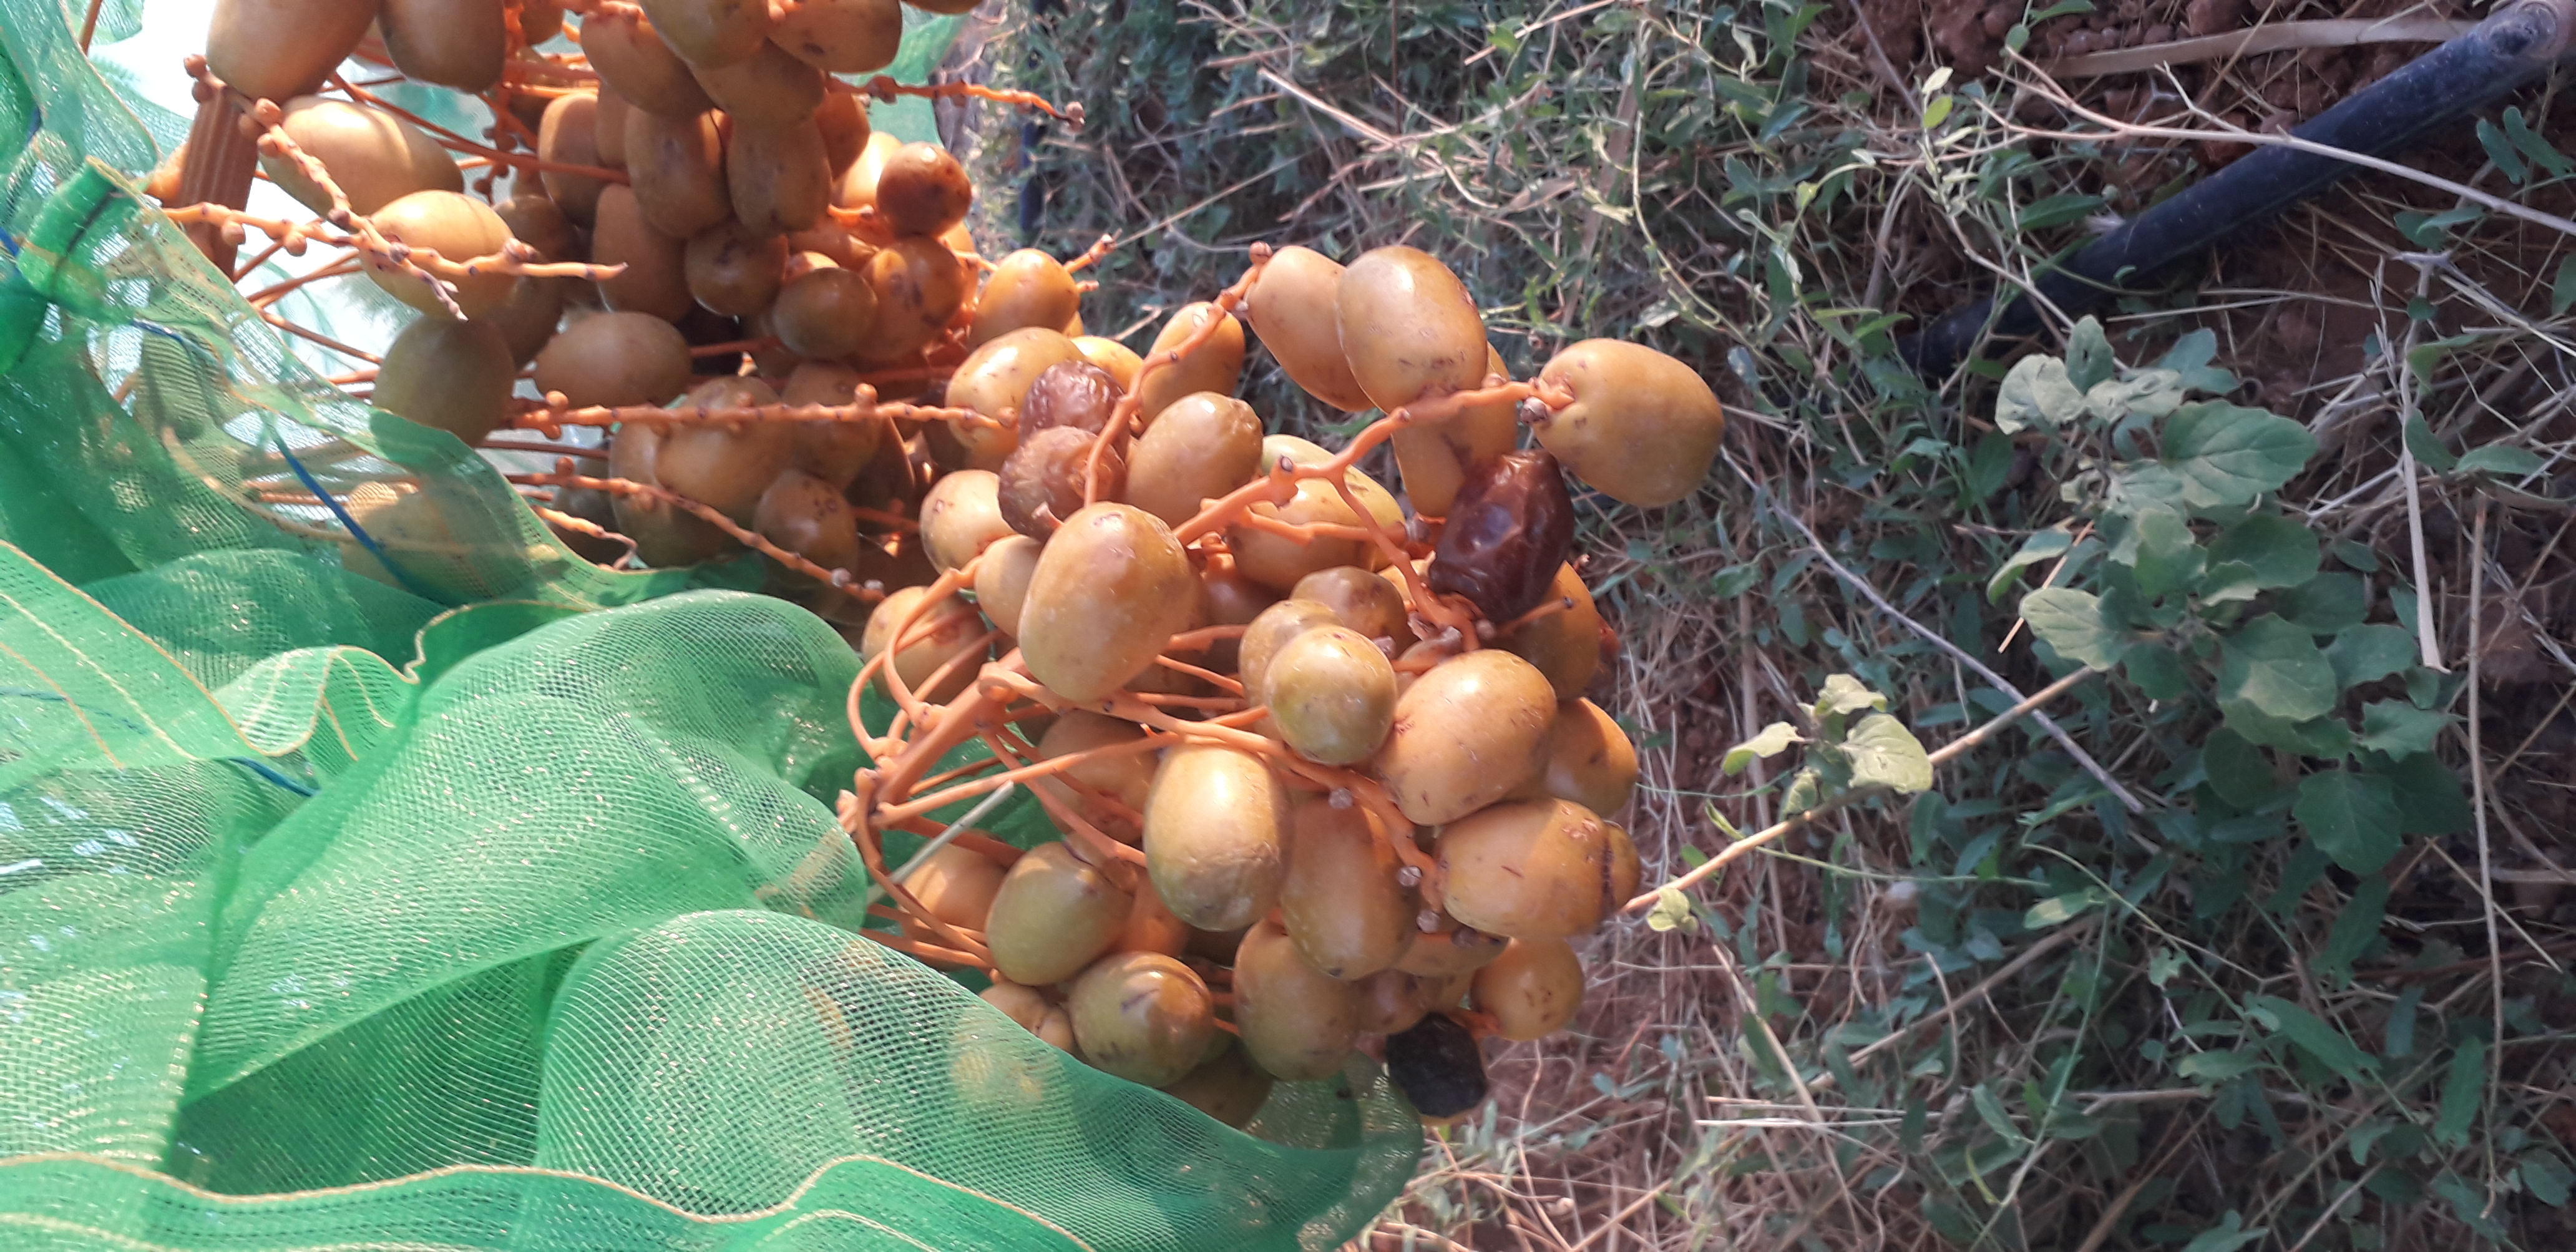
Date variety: Boufagous